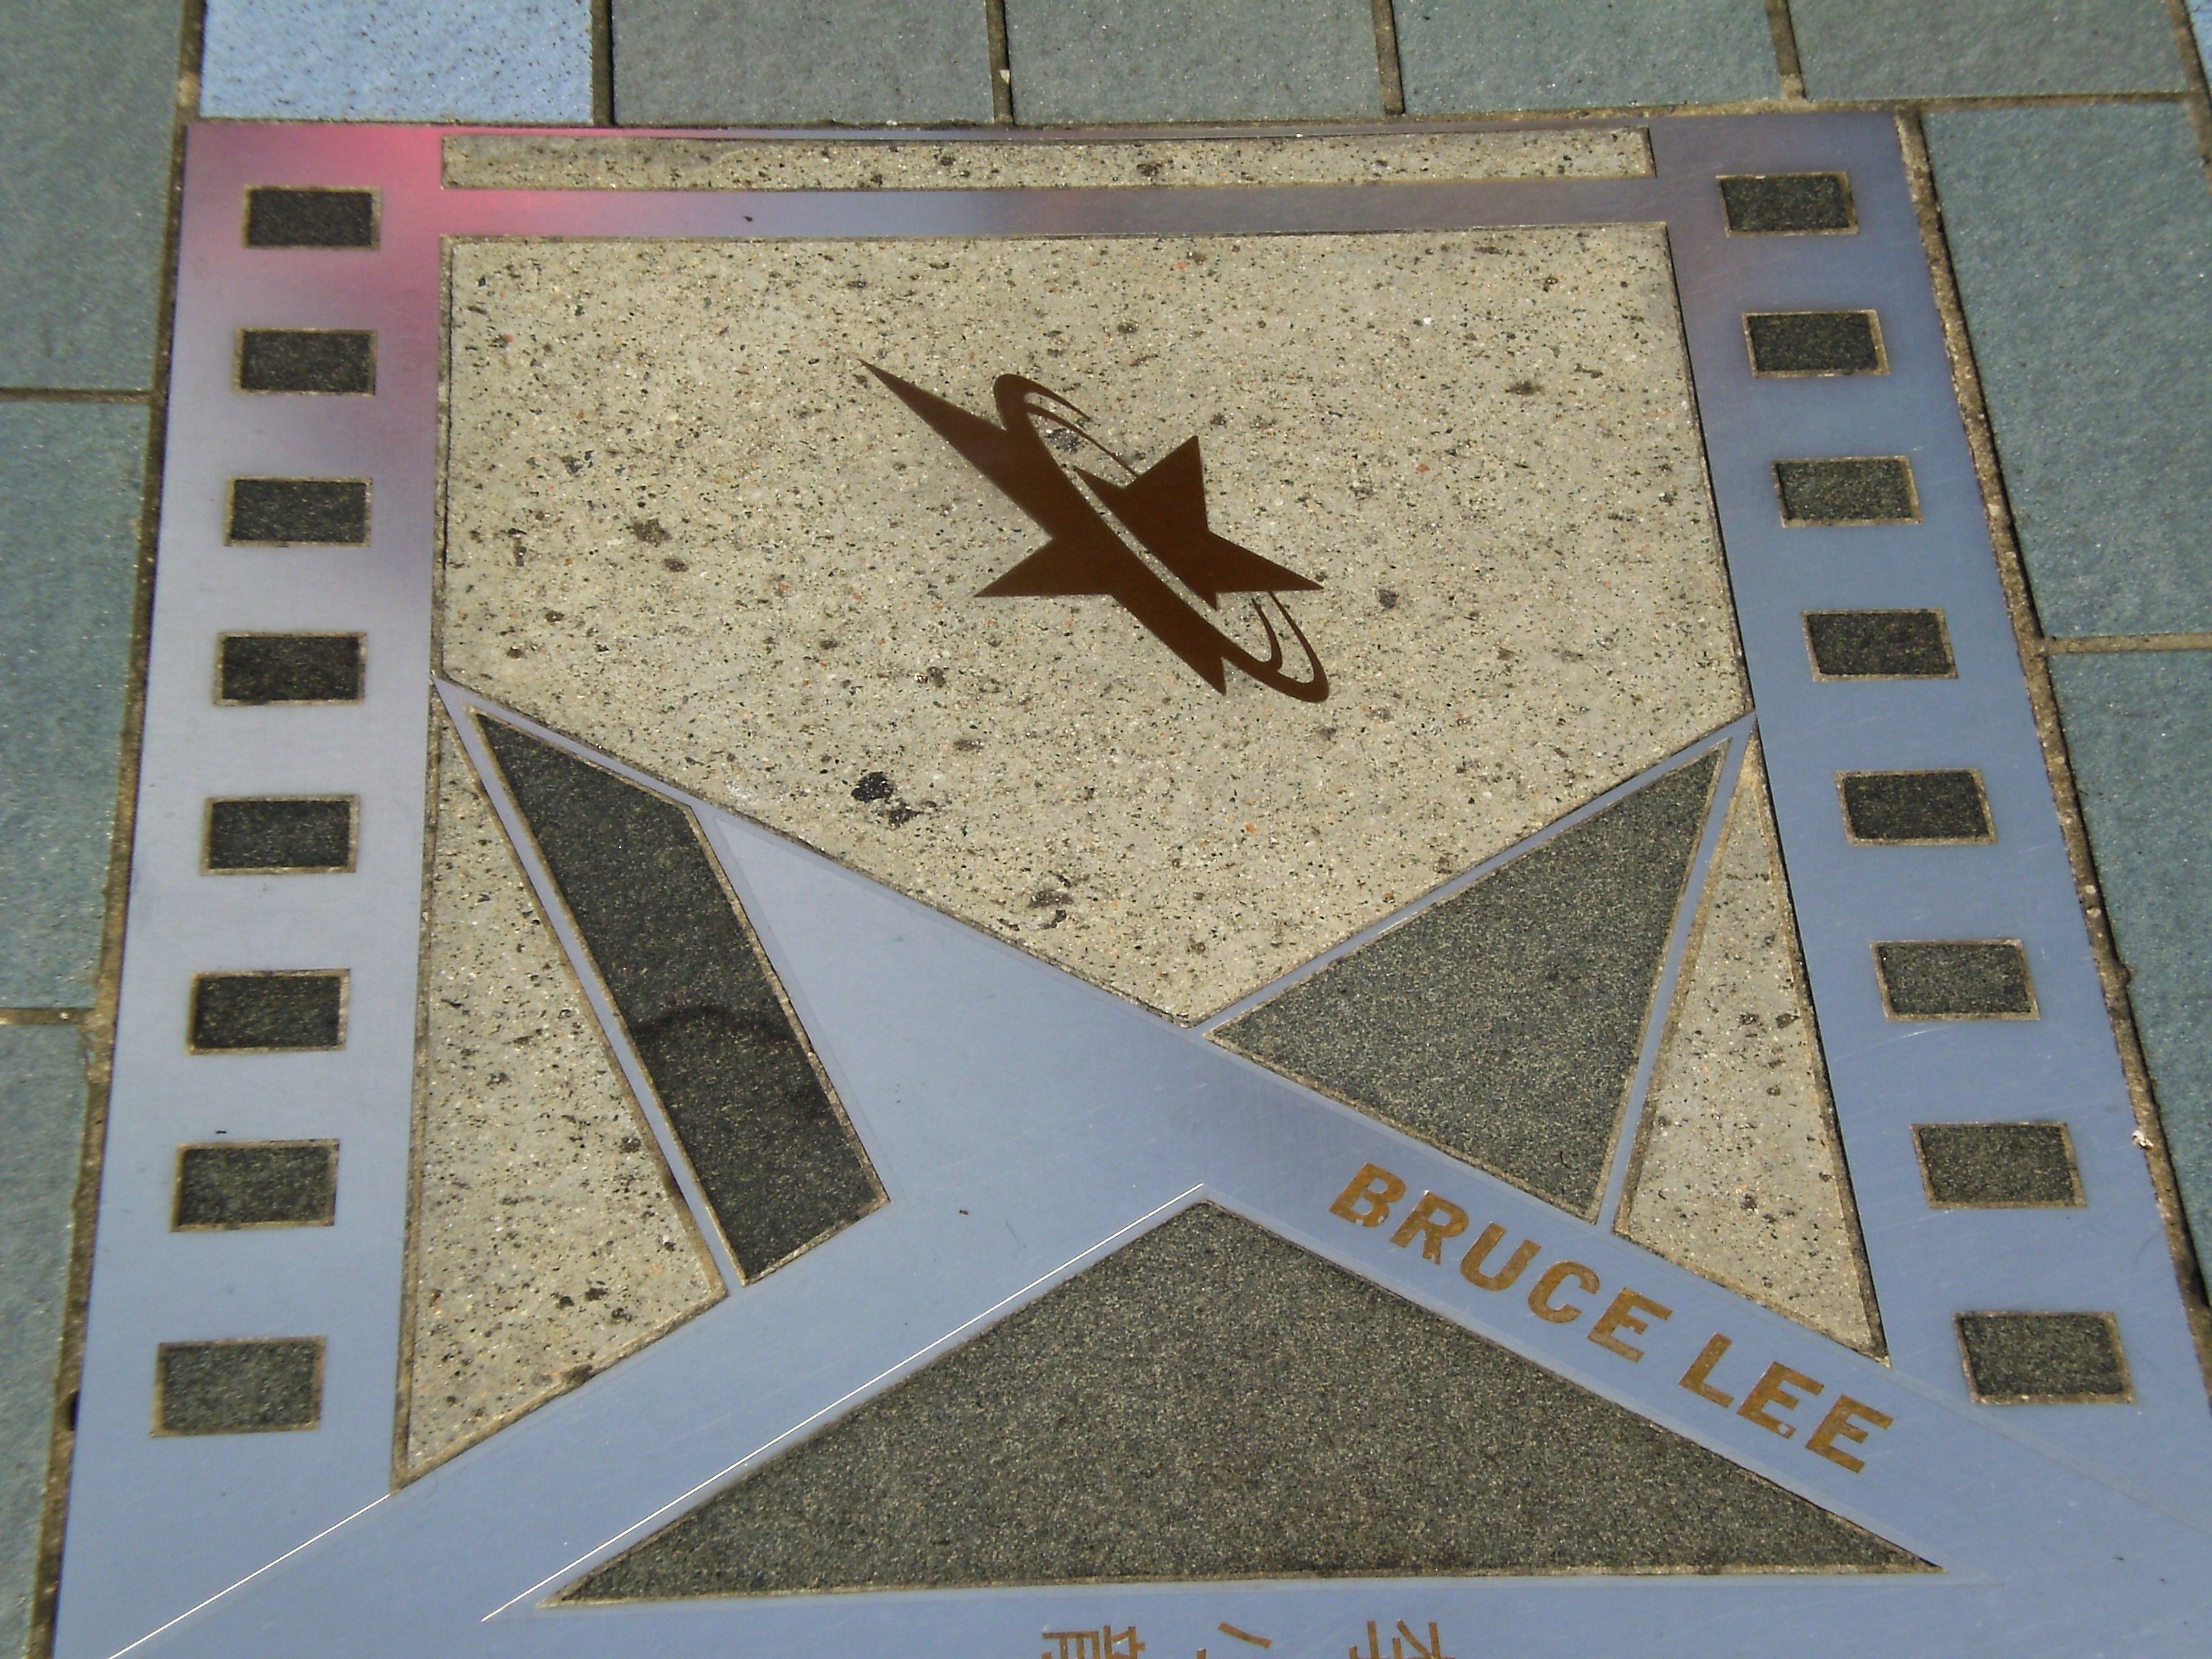
wing, star, chinese, hong kong, art, avenue, design, hong, kong, shape, flooring, avenue of stars, bruce lee